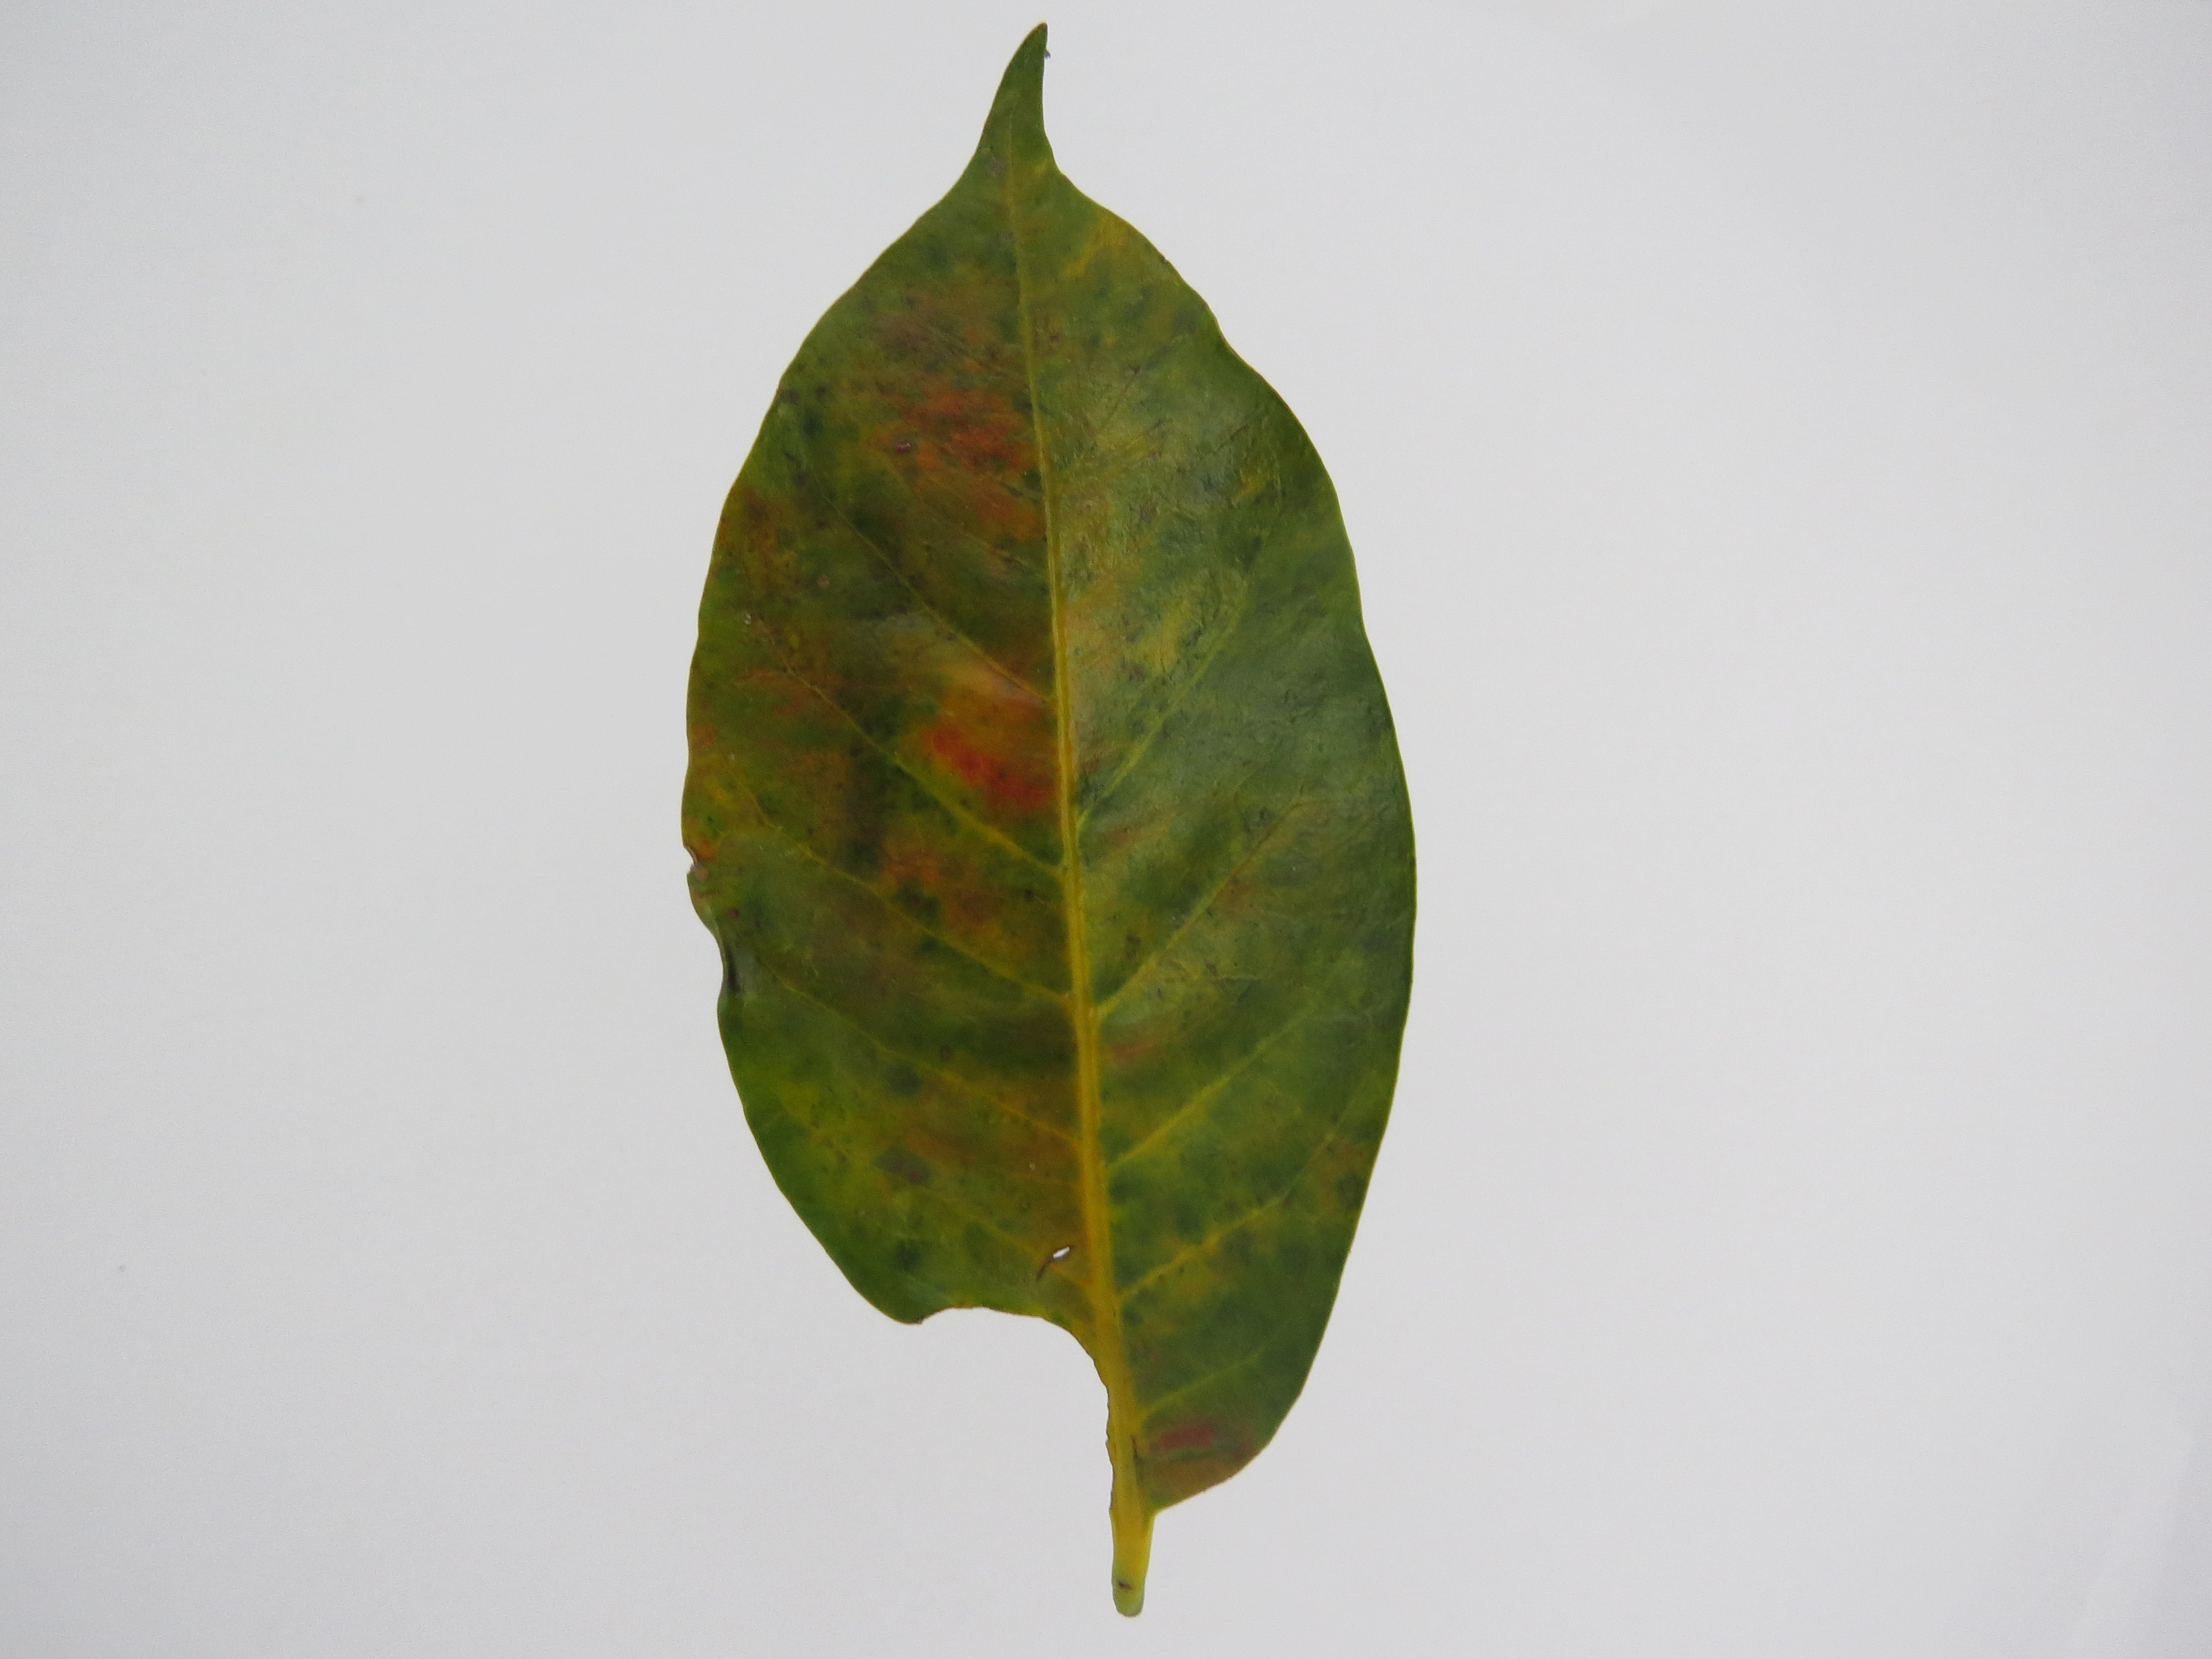
Label: phosphorus-P